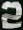
Number: 2